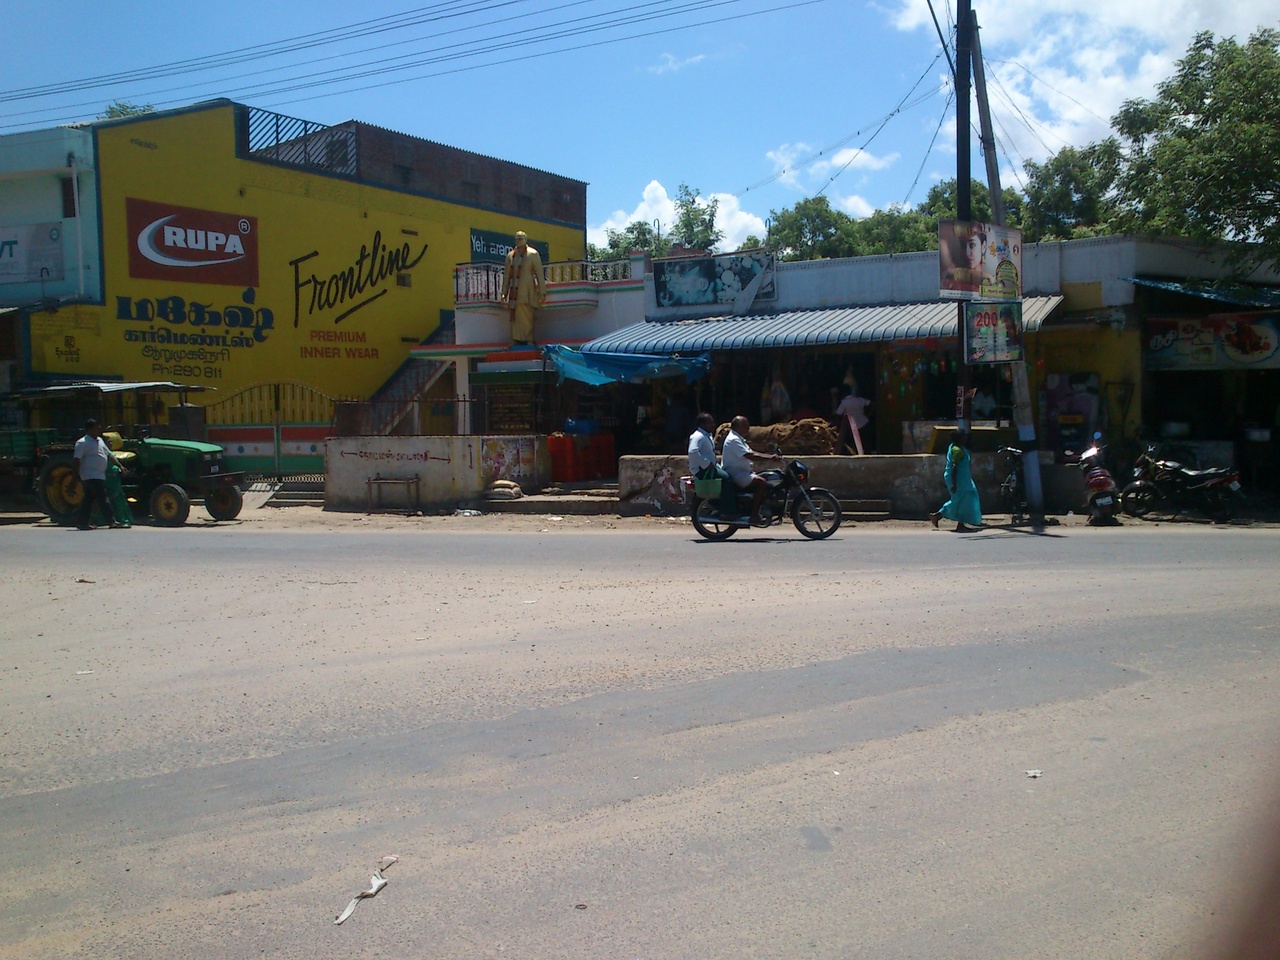
ARUMUGANERI BAZAR